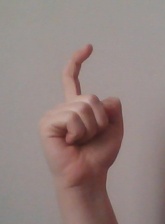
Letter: ra